Rashid bin Saeed Al Maktoum

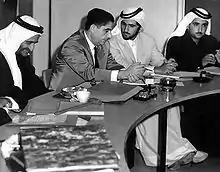
Left to right: Sheikh Rashid, Adi Bitar, and Sheikh Rashid's sons Mohammed and Maktoum, both future rulers of Dubai, in 1968

Sheikh Rashid Al Maktoum married only once. His wife, Sheikha Latifa bint Hamdan Al Nahyan, was the daughter of Sheikh Hamdan bin Zayed Al Nahyan, who ruled Abu Dhabi for the decade between 1912–22. Following the murder of her father, Sheikha Latifa fled, along with other family members, to Dubai.